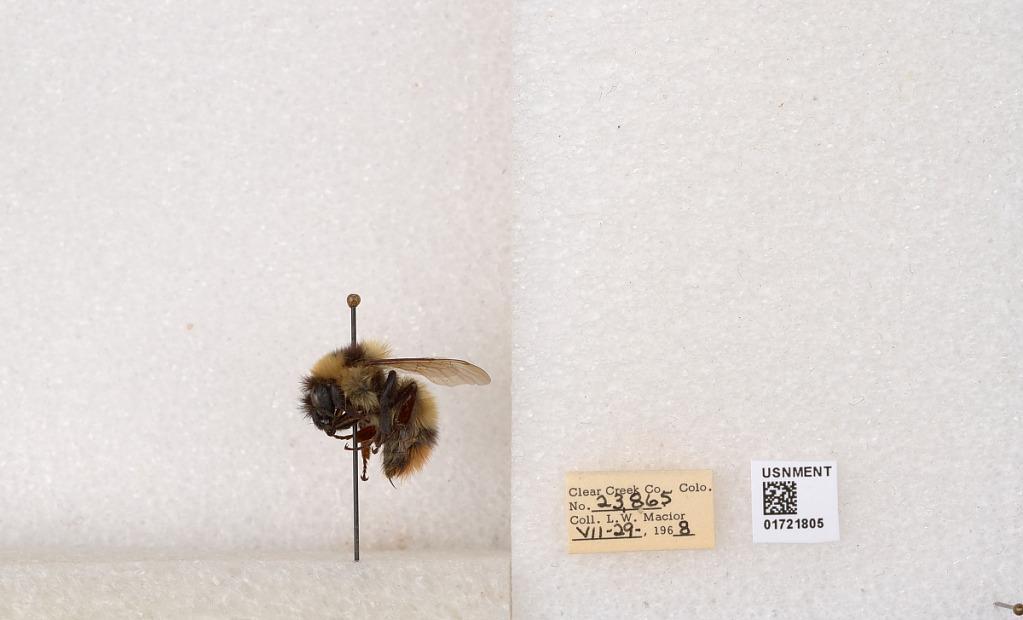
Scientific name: Bombus kirbyellus
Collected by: L. Macior
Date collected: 1968-7-29
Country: United States
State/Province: Colorado
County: Clear Creek
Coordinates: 39.6891, -105.644